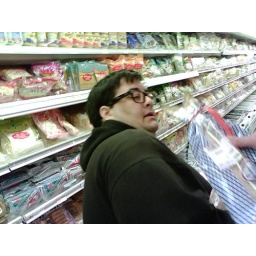
Denis gets a tickle in the ear from a fish in a bag at the Asian Market.